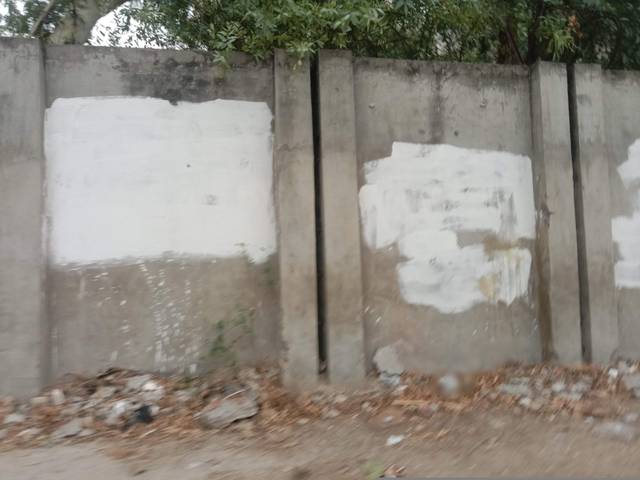
Region: Pakistan
Coordinates: 31.512, 74.308